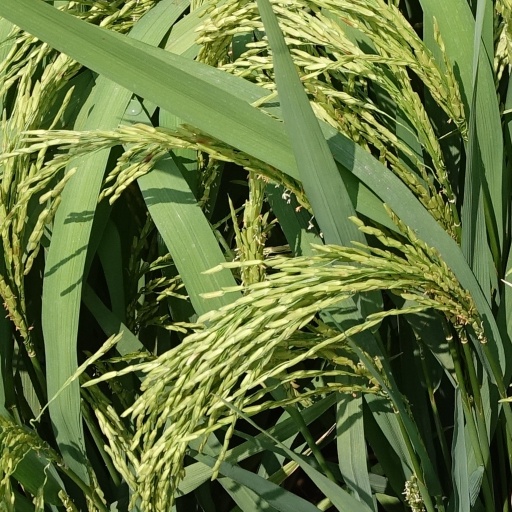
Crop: rice